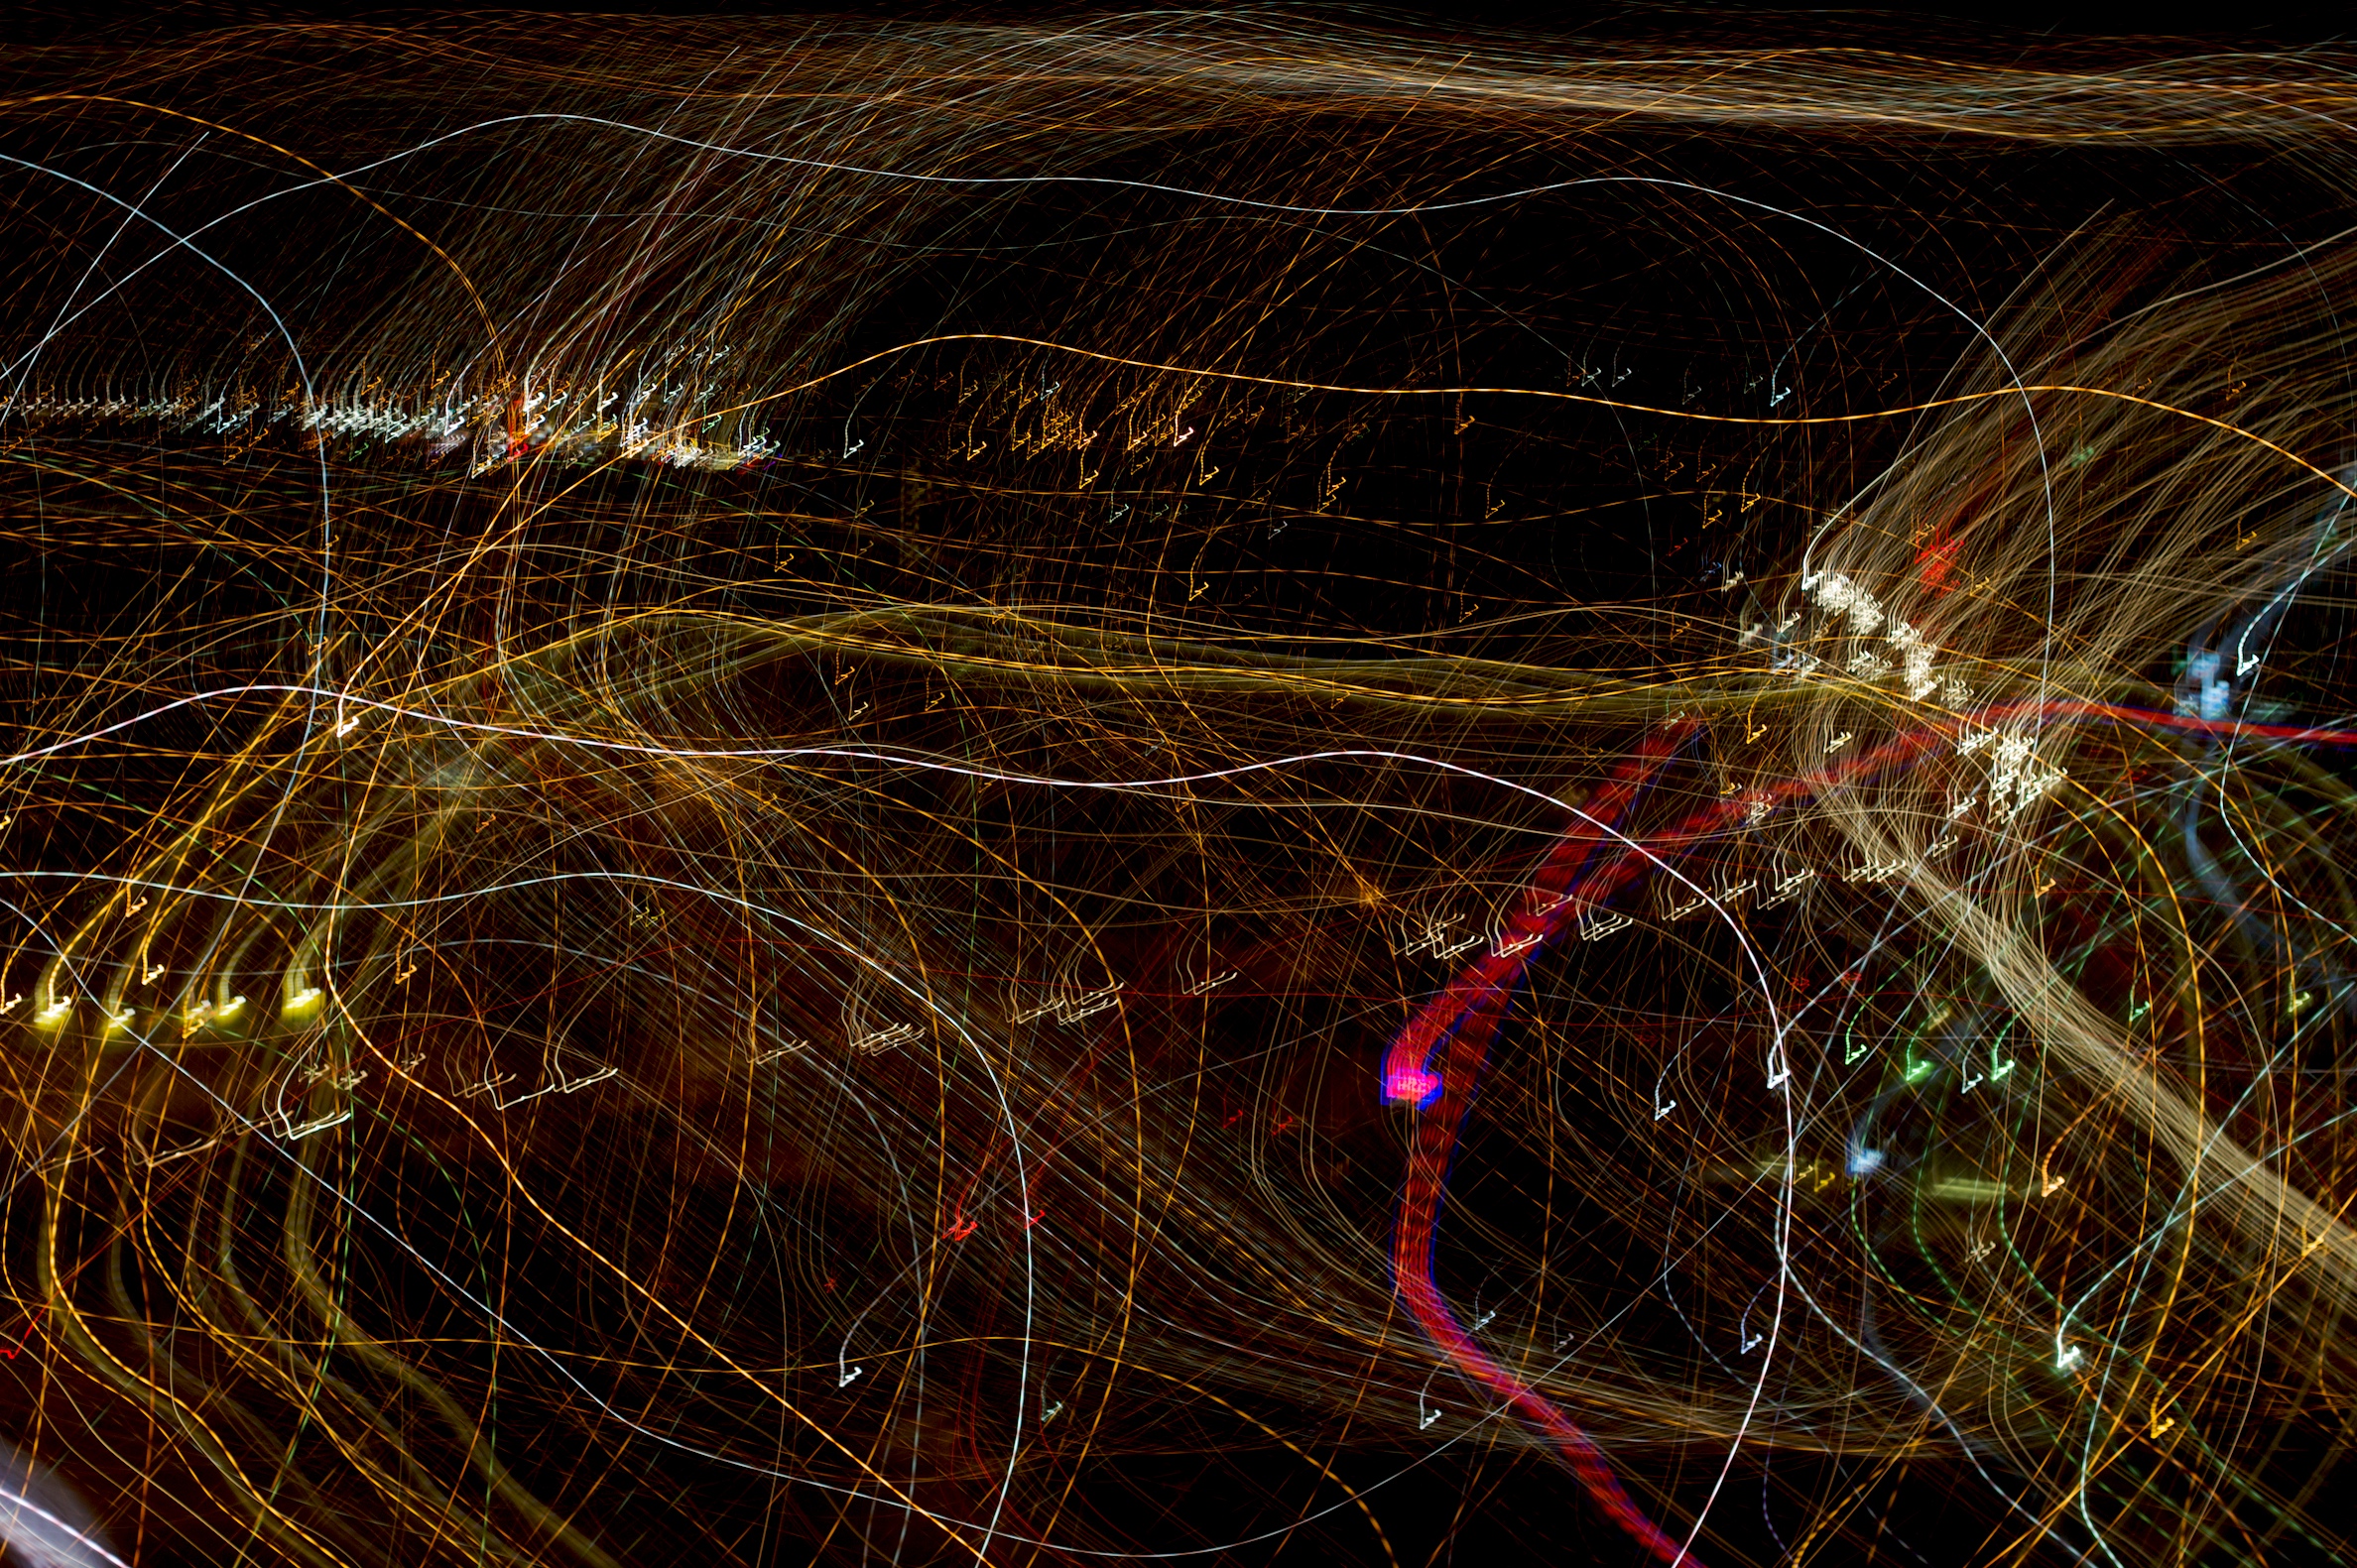
light, night, line, reflection, darkness, circle, spider web, lightpaint, austin, eli2010, screenshot, macro photography, computer wallpaper, fractal art